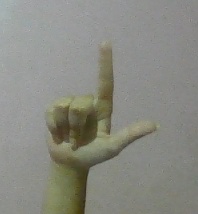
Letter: laam